Geography of Evans County, Georgia

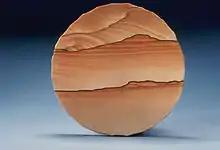
Prepared sample of sandstone

Geologically, Evans County lies in the coastal plain region of Georgia, an area consisting mostly of sedimentary rocks. The coastal plain is divided from the Piedmont by the Fall Line, which passes through Georgia from Augusta, Georgia, in the east, then southwestward to Macon, Georgia, then to Columbus, Georgia, and finally westward to Montgomery, Alabama.